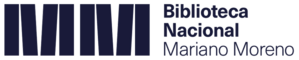
La Bibliothèque nationale de la République argentine est la bibliothèque la plus importante d'Argentine. Actuellement elle est située dans le quartier de Buenos Aires appelé Recoleta, dans un bâtiment de style plutôt brutaliste, et ce depuis 1992. Auparavant, inaugurée en 1810, elle se situait dans un édifice situé dans la Manzana de las Luces.